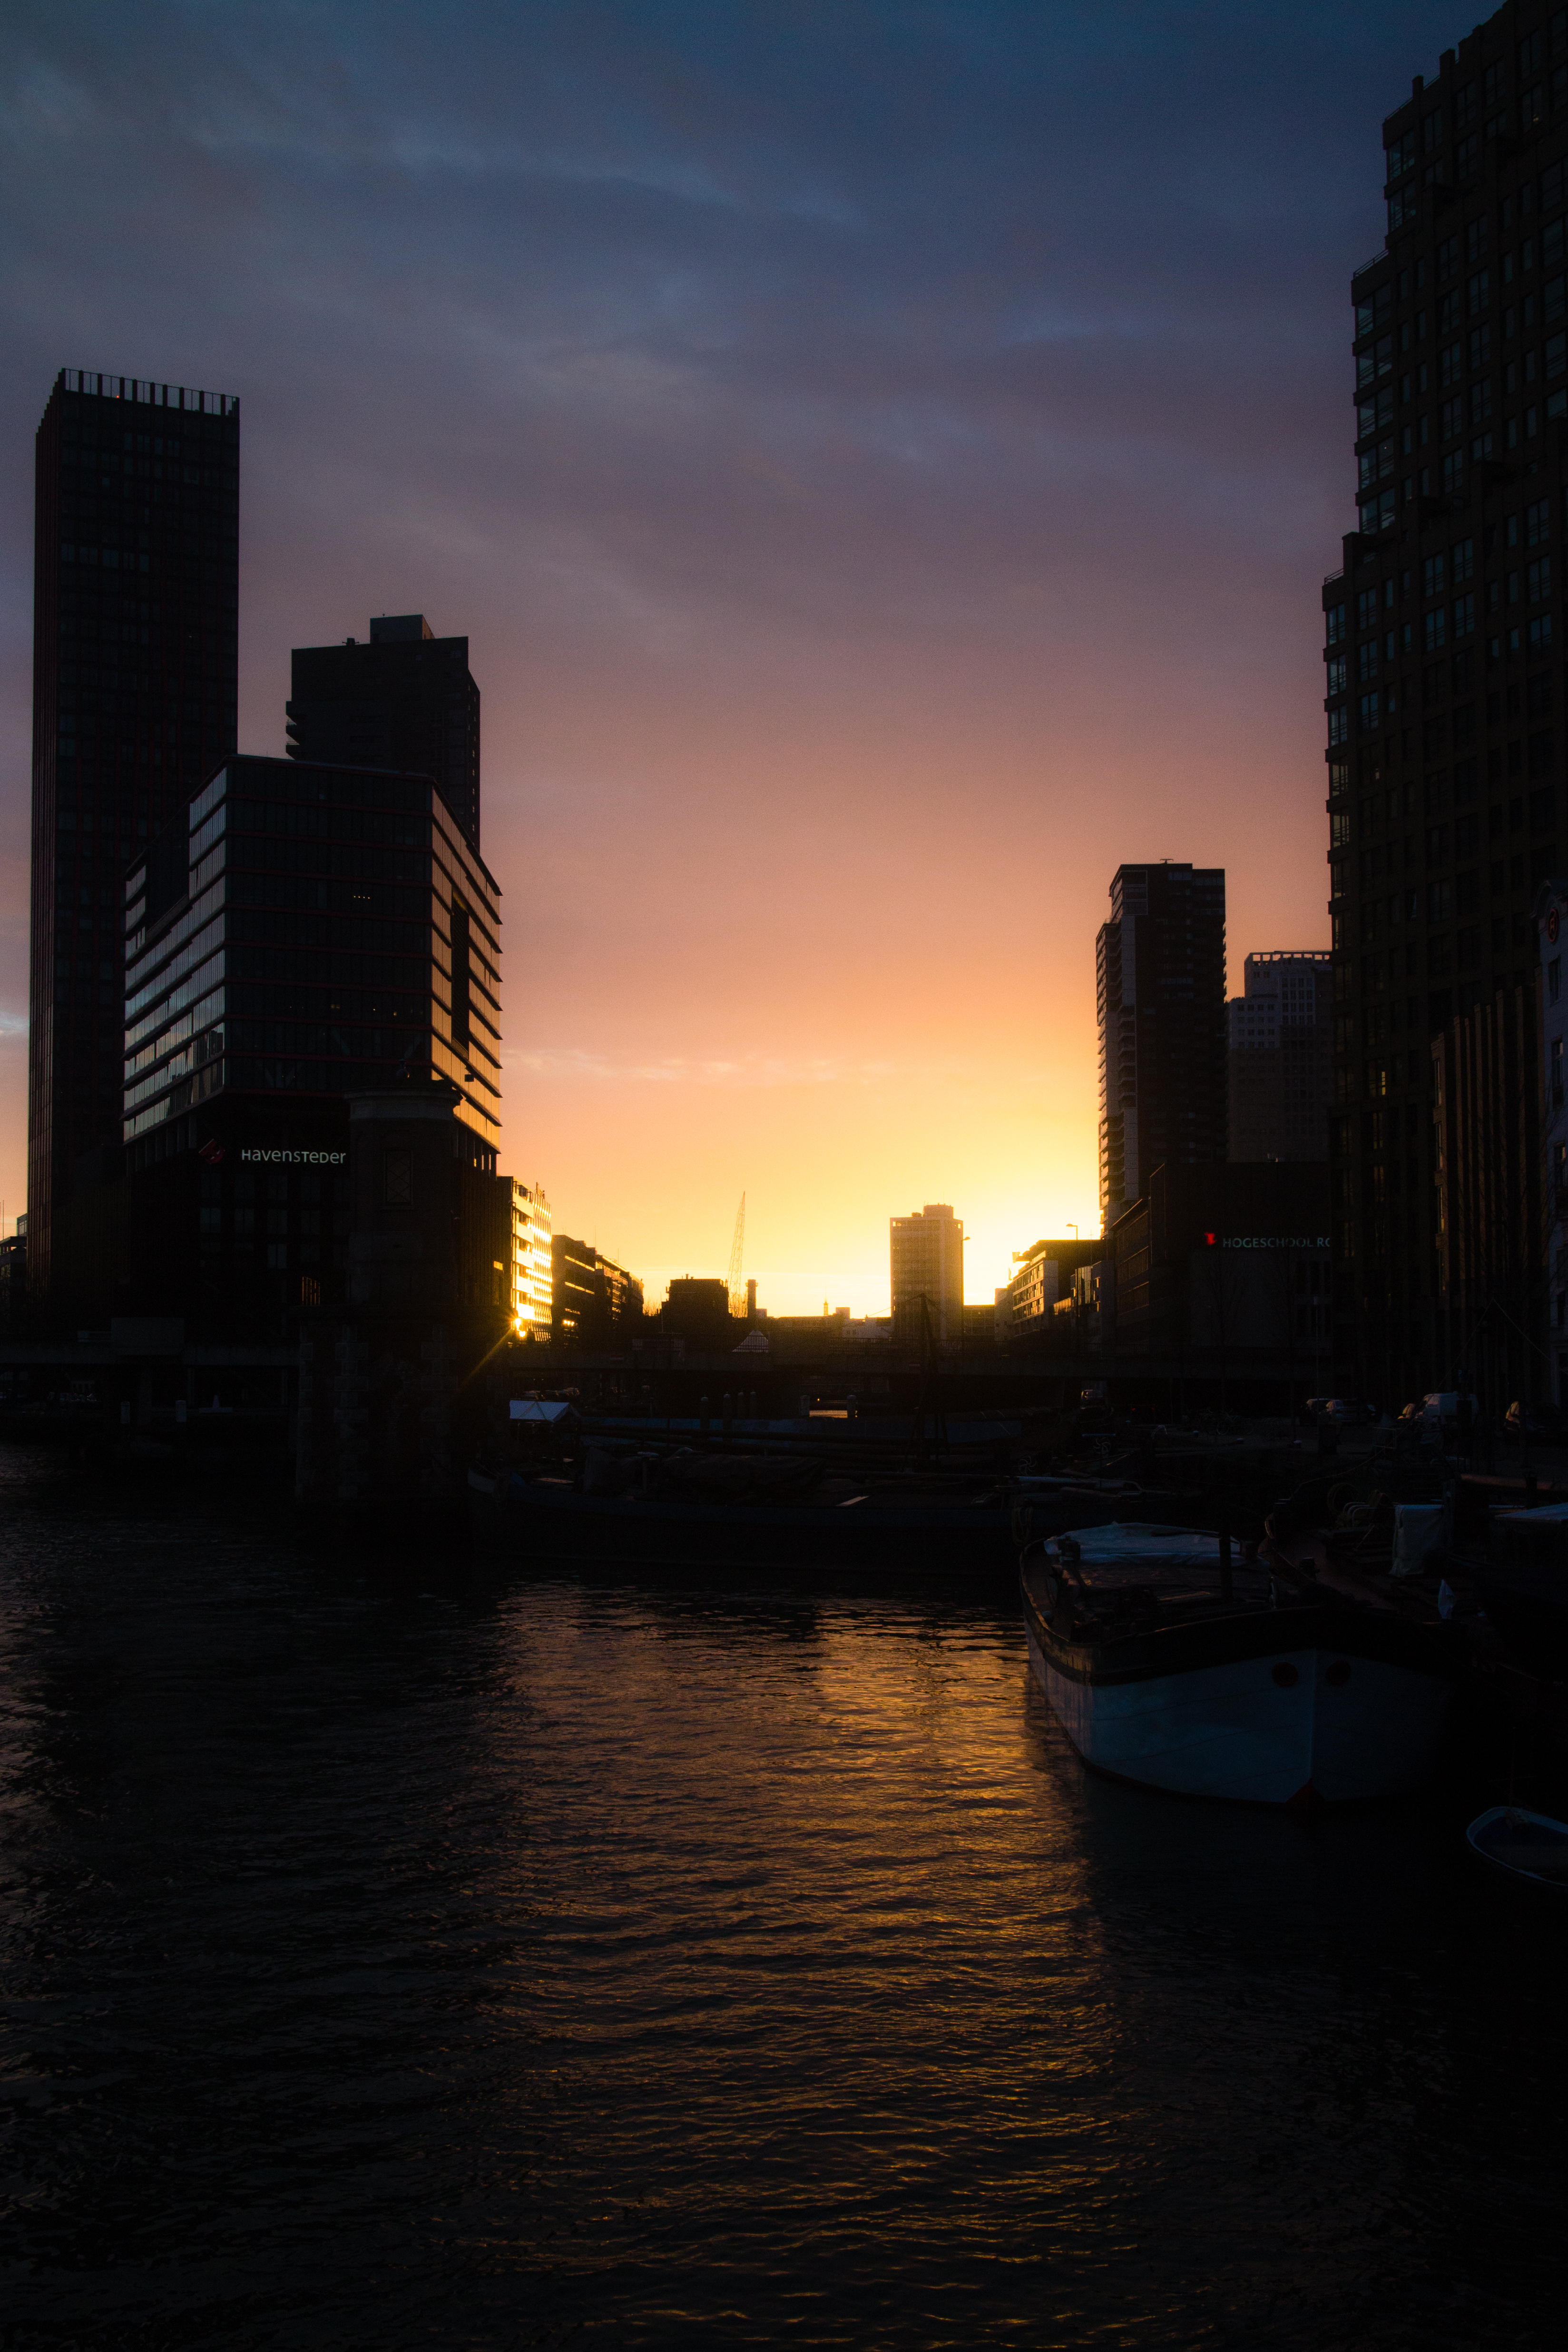
horizon, sky, sunrise, sunset, boat, skyline, night, sunlight, morning, building, dawn, city, skyscraper, river, canal, cityscape, downtown, dusk, evening, reflection, canon, harbor, darkness, waterway, holland, nederland, zuid, eosm, haven, paysbas, rotterdam, oude, urban area, atmospheric phenomenon, human settlement